Richard Adams

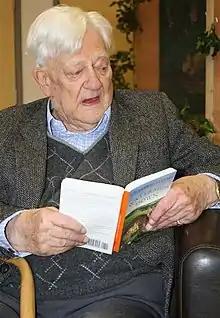
Adams reads from "Watership Down", 2008

Richard George Adams (10 May 1920 – 24 December 2016) was an English novelist. He is best known for his debut novel "Watership Down" which achieved international acclaim. His other works included "Maia", "Shardik" and "The Plague Dogs". He studied Modern History at Worcester College, Oxford, before serving in the British Army during World War II. After completing his studies, he joined the British Civil Service. In 1974, two years after "Watership Down" was published, Adams became a full-time author.